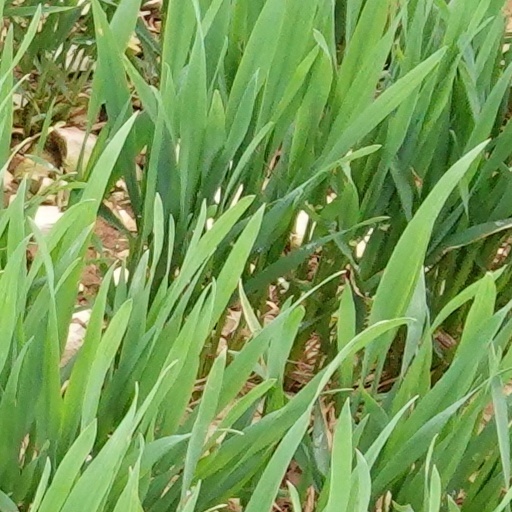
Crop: wheat